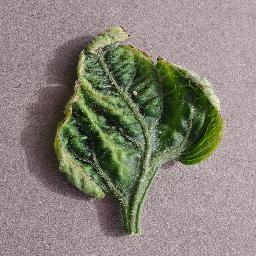
Label: Tomato___Tomato_Yellow_Leaf_Curl_Virus